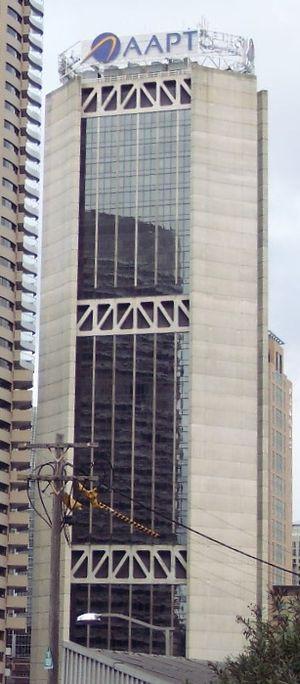
Depuis la construction de l'AWA Tower en 1939, plus d'une centaine de gratte-ciel ont été construits à Sydney et dans sa banlieue, la très grande majorité depuis les années 1970.